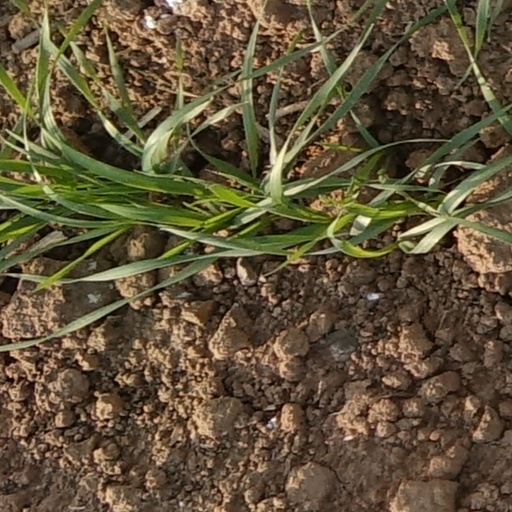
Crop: wheat